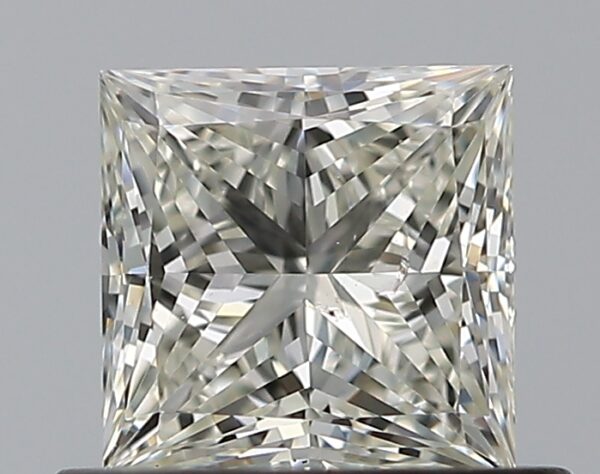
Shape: princess
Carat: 0.59
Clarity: SI1
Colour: J
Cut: EX
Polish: EX
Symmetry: VG
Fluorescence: N
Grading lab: GIA
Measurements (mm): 4.7 x 4.65 x 3.08